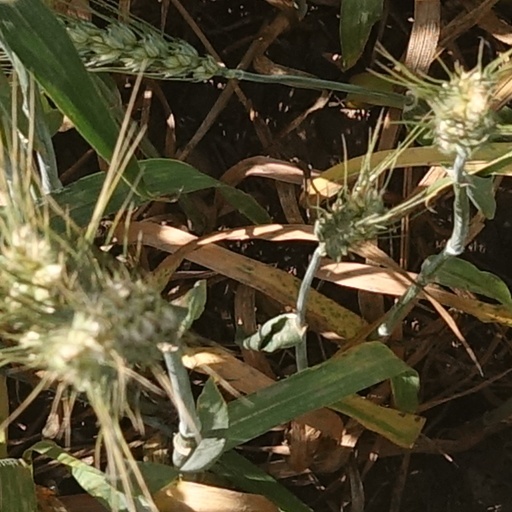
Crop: wheat